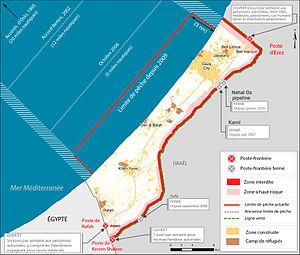
Carte du blocus de la bande de Gaza. D'après ""Gaza in 2020
La guerre de Gaza de 2012, est une offensive militaire qui a été menée par l'armée israélienne dans la bande de Gaza du 14 novembre 2012 au 21 novembre 2012 après l’assassinat de Ahmed Jaabari, chef militaire des Brigades Izz al-Din al-Qassam.
Le blocus de la bande de Gaza désigne le plus récent blocus de la bande de Gaza imposé par Israël et par l'Égypte depuis sa prise de contrôle par le Hamas en juin 2007. Le 14 juin 2007, à la suite d'une lutte de pouvoir entre le Hamas et le Fatah, le Hamas, qui a remporté les élections législatives de janvier 2006, gouverne la bande de Gaza, évinçant totalement le Fatah du territoire.
La guerre de Gaza de 2014 est un conflit armé se déroulant durant les mois de juillet et d'août 2014, opposant l'État d'Israël à diverses forces paramilitaires palestiniennes dont le Hamas et le Jihad islamique. De même nature que la Guerre de Gaza de 2008-2009, elle se caractérise par des tirs de roquettes depuis la bande de Gaza vers Israël et par des raids et frappes aériennes suivis d'une offensive terrestre lancée le 18 juillet 2014.